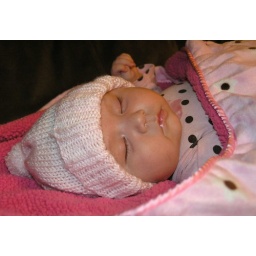
Yooplette in her pink hat